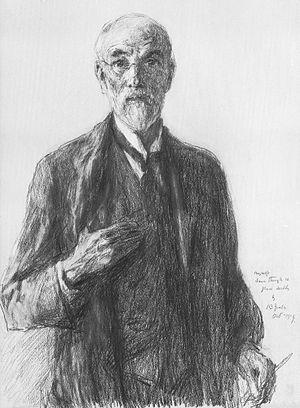
John Butler Yeats est un peintre irlandais, né dans le comté de Down le 16 mars 1839 – mort le 3 février 1922 à New York. Il est le père du poète William Butler Yeats et du peintre Jack Butler Yeats.